St. Patrick's Cathedral (New York City)

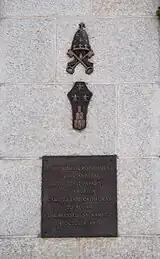
Plaque commemorating Pope Paul VI's visit to the cathedral in 1965.

Fulton J. Sheen, Auxiliary Bishop of New York from 1951 to 1965 and later Bishop of Rochester, was interred in the crypt upon his death in 1979. During the late 2010s, the Archdiocese of New York and his relatives were involved in a three-year court dispute to keep his remains at St. Patrick's Cathedral. On June 27, 2019, Sheen's remains were disinterred from St. Patrick's and transferred to St. Mary's Cathedral in Peoria, Illinois, where he had been ordained.